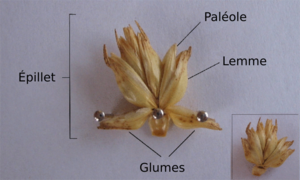
Épillet de blé (Triticum aestivum)
En botanique, les glumelles sont une paire de pièces foliacées qui se trouvent à la base de chaque fleur sur l'axe floral d'un épillet, l'inflorescence élémentaire caractéristique des Poaceae.